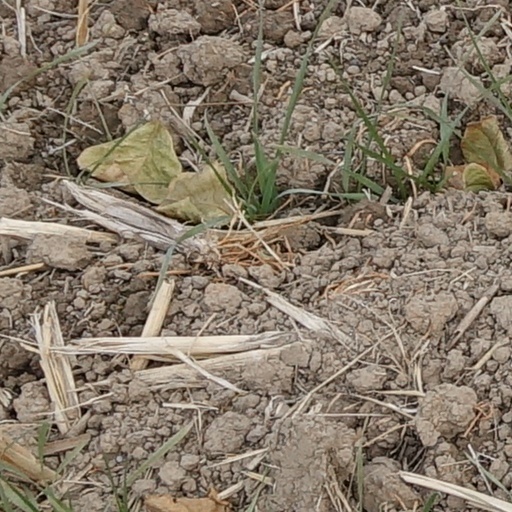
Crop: wheat